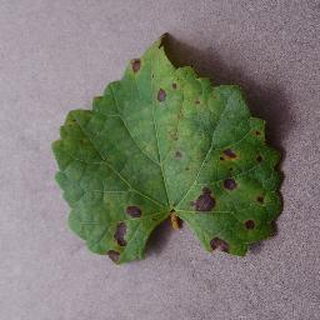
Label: grape_black_rot